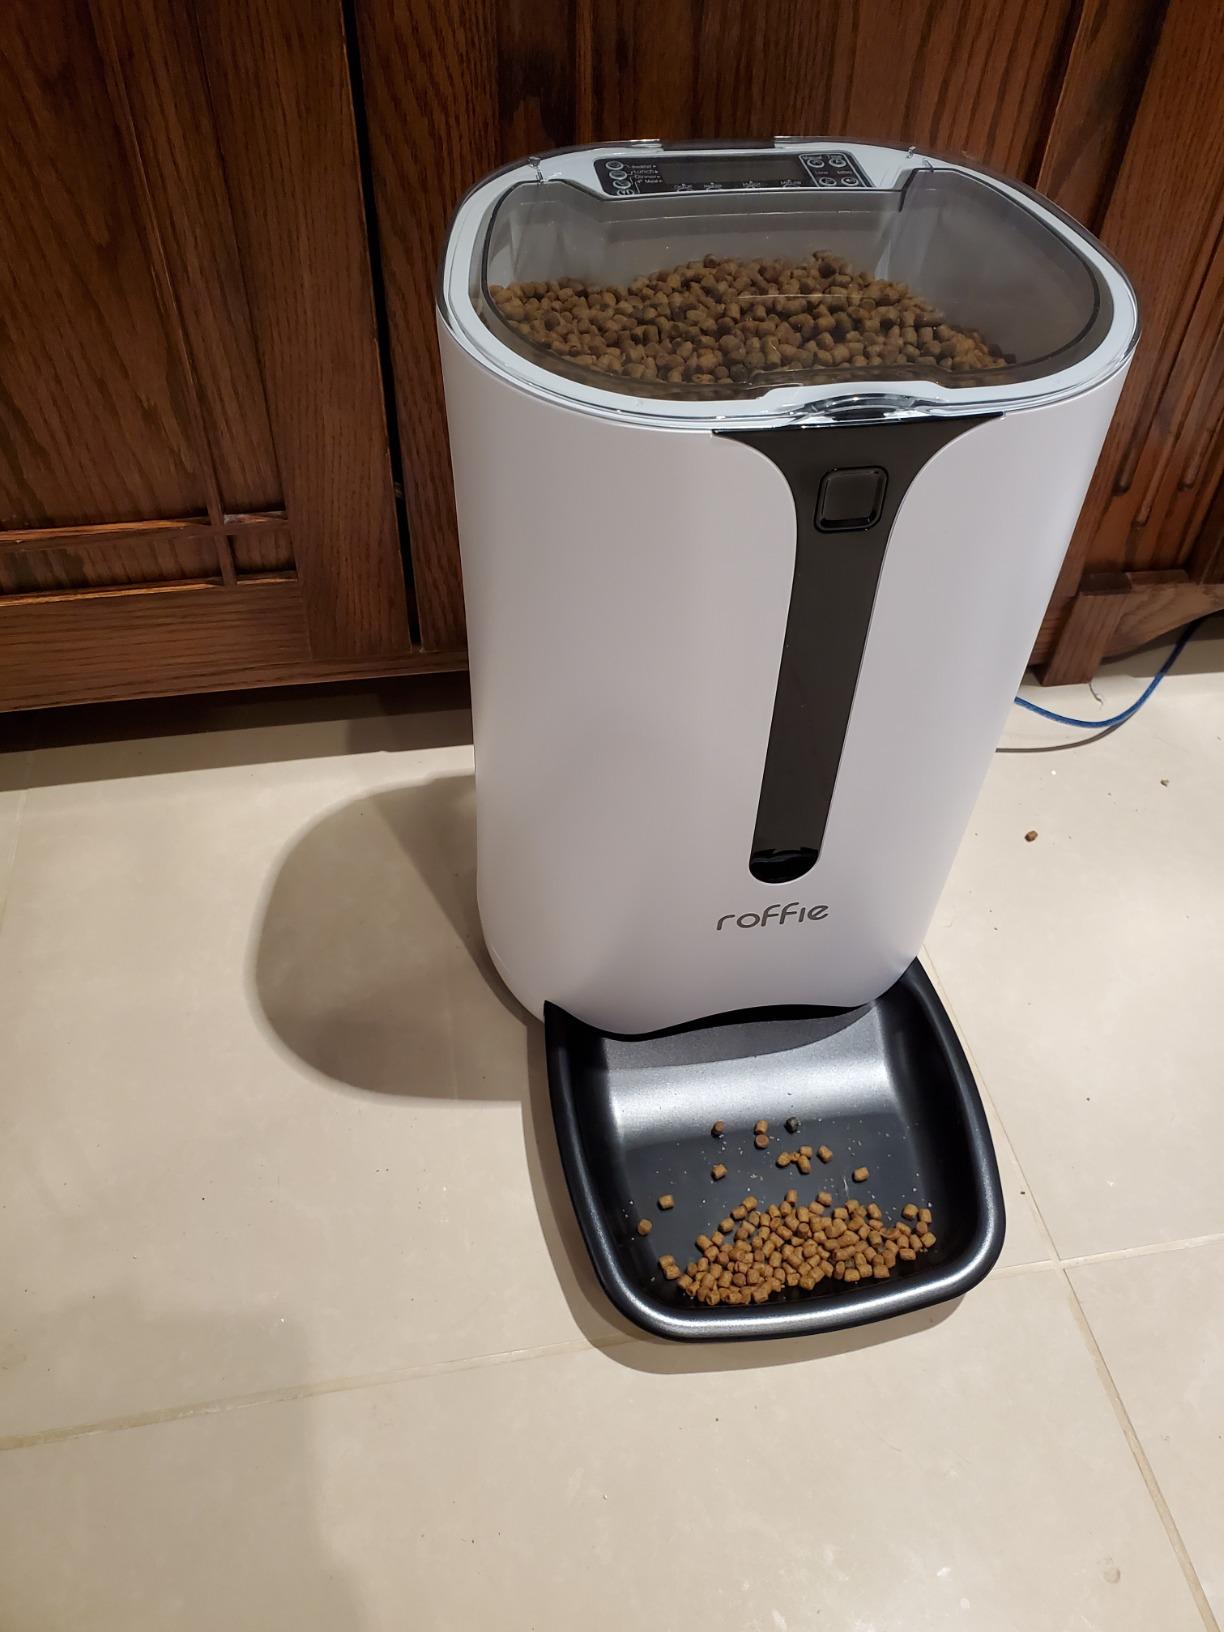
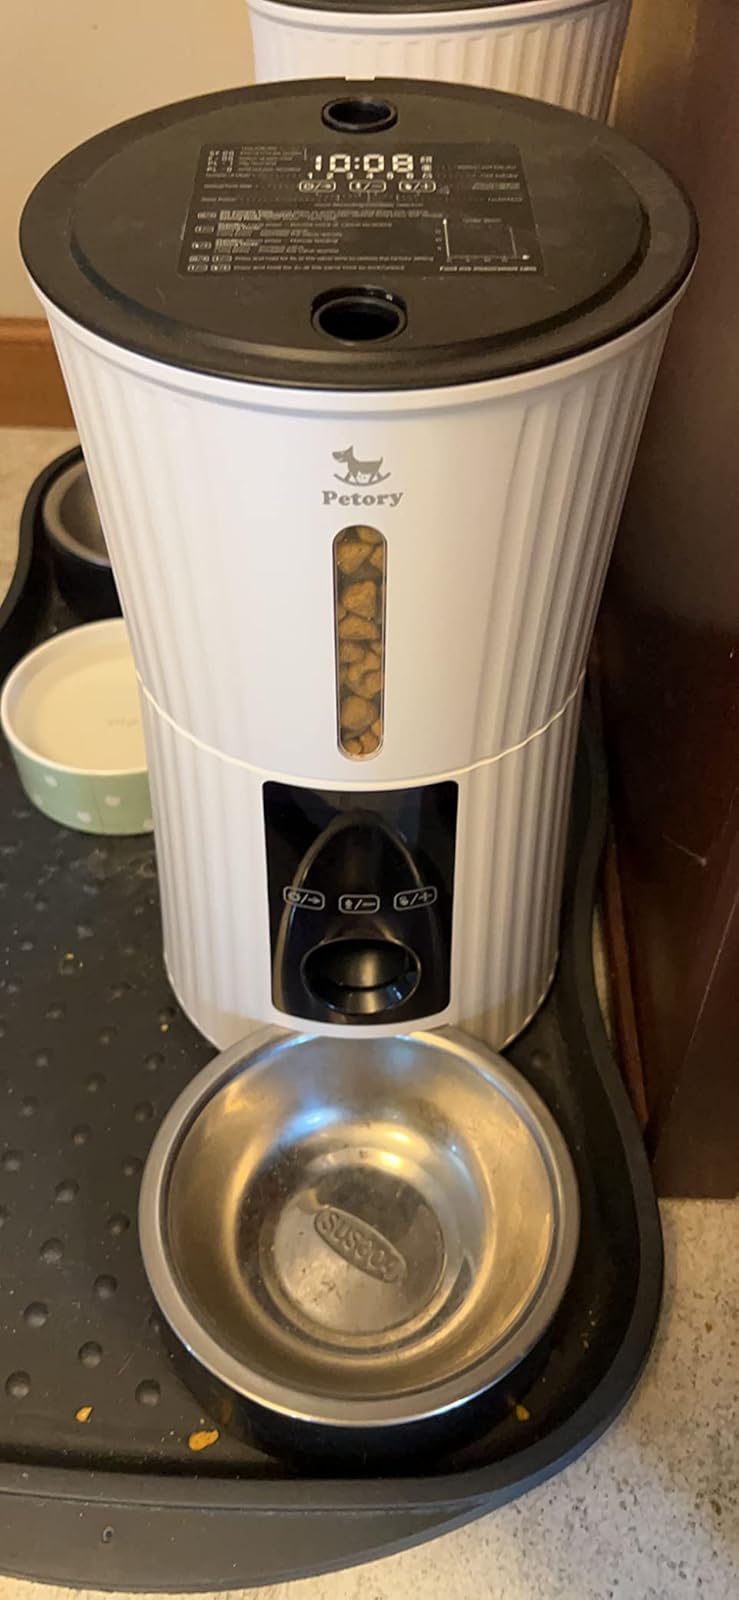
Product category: items_feeder
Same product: no